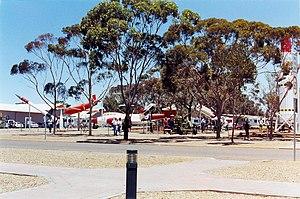
"Woomera est un village d'environ 300 habitants de l'outback, situé en plein cœur de l'Australie-Méridionale à près de 500 km au nord-ouest d'Adélaïde sur la ""Stuart Highway"".